Józef Ignacy Kraszewski

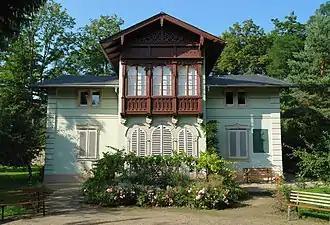
Kraszewski's Dresden house, now a museum

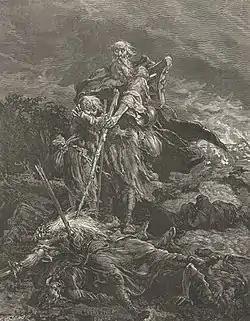
An 1879 Andriolli illustration for "An Ancient Tale"

Kraszewski travelled extensively, visiting and staying for extended periods in Warsaw (1846, 1851, 1855, 1859); in 1860 he bought a Warsaw townhouse, now known as the Kraszewski House), in Kiev (on numerous occasions), and in Odesa (1843, 1852). Through the 1850s and 1860s he periodically travelled through Western Europe (visiting Italy, German and France, among other places), and published travel accounts from them: "Kartki z podróży 1858–1864" ("Letters from Travels" "1858–1864; 1866"). His most significant trip occurred in 1858, when he travelled to Western Europe, visiting Austria, Belgium, Italy, Germany, and France. In Italy he was received by Pope Pius IX, who admonished him for his alleged liberal bias. This, however, likely heightened Kraszewski's critical view of the Holy State. His travels in the West also made him impatient with the feudal relations – particularly, serfdom – in eastern Poland.